Ein Walzertraum

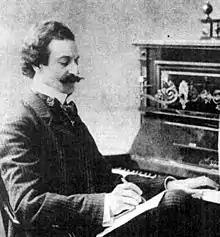
Oscar Straus

The young Jacobson presented Straus with a libretto for "Ein Walzertraum" at a coffee house in the Vienna Prater in 1906. Straus was inspired by the text and completed the work within 12 months for its premiere in spring 1907.